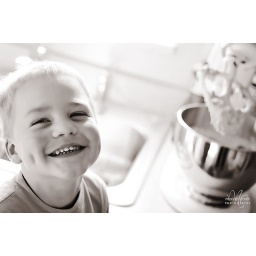
Making cookies in black and white with my very favorite dimples.